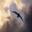
Label: bird